2014 Swedish general election

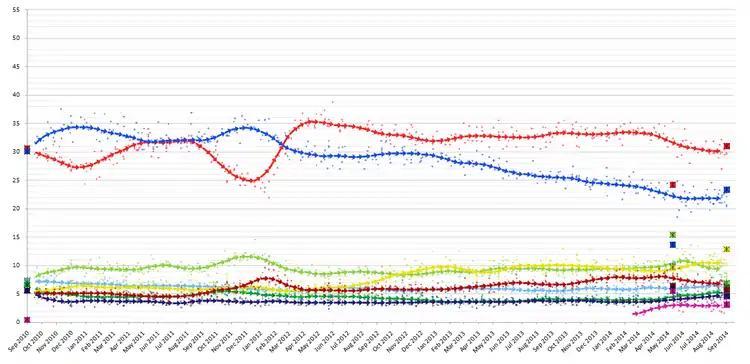
15-day average trend line of poll results from September 2010 to September 2014, with each line corresponding to a political party.

The election was apart from the sharp decline of the Moderates and the sharp rise of the Sweden Democrats very similar to 2010. The Feminist Initiative numbers in addition to the other three left of centre-parties indicated a further difference not shown in the division of the mandates, due to FI missing the cutoff point. Still, the Sweden Democrats formally held the balance of power, but neither bloc was willing to go to government with their active support. The Social Democrats got the first go at forming a government after eight years in opposition as Moderate prime minister Fredrik Reinfeldt resigned on election night.